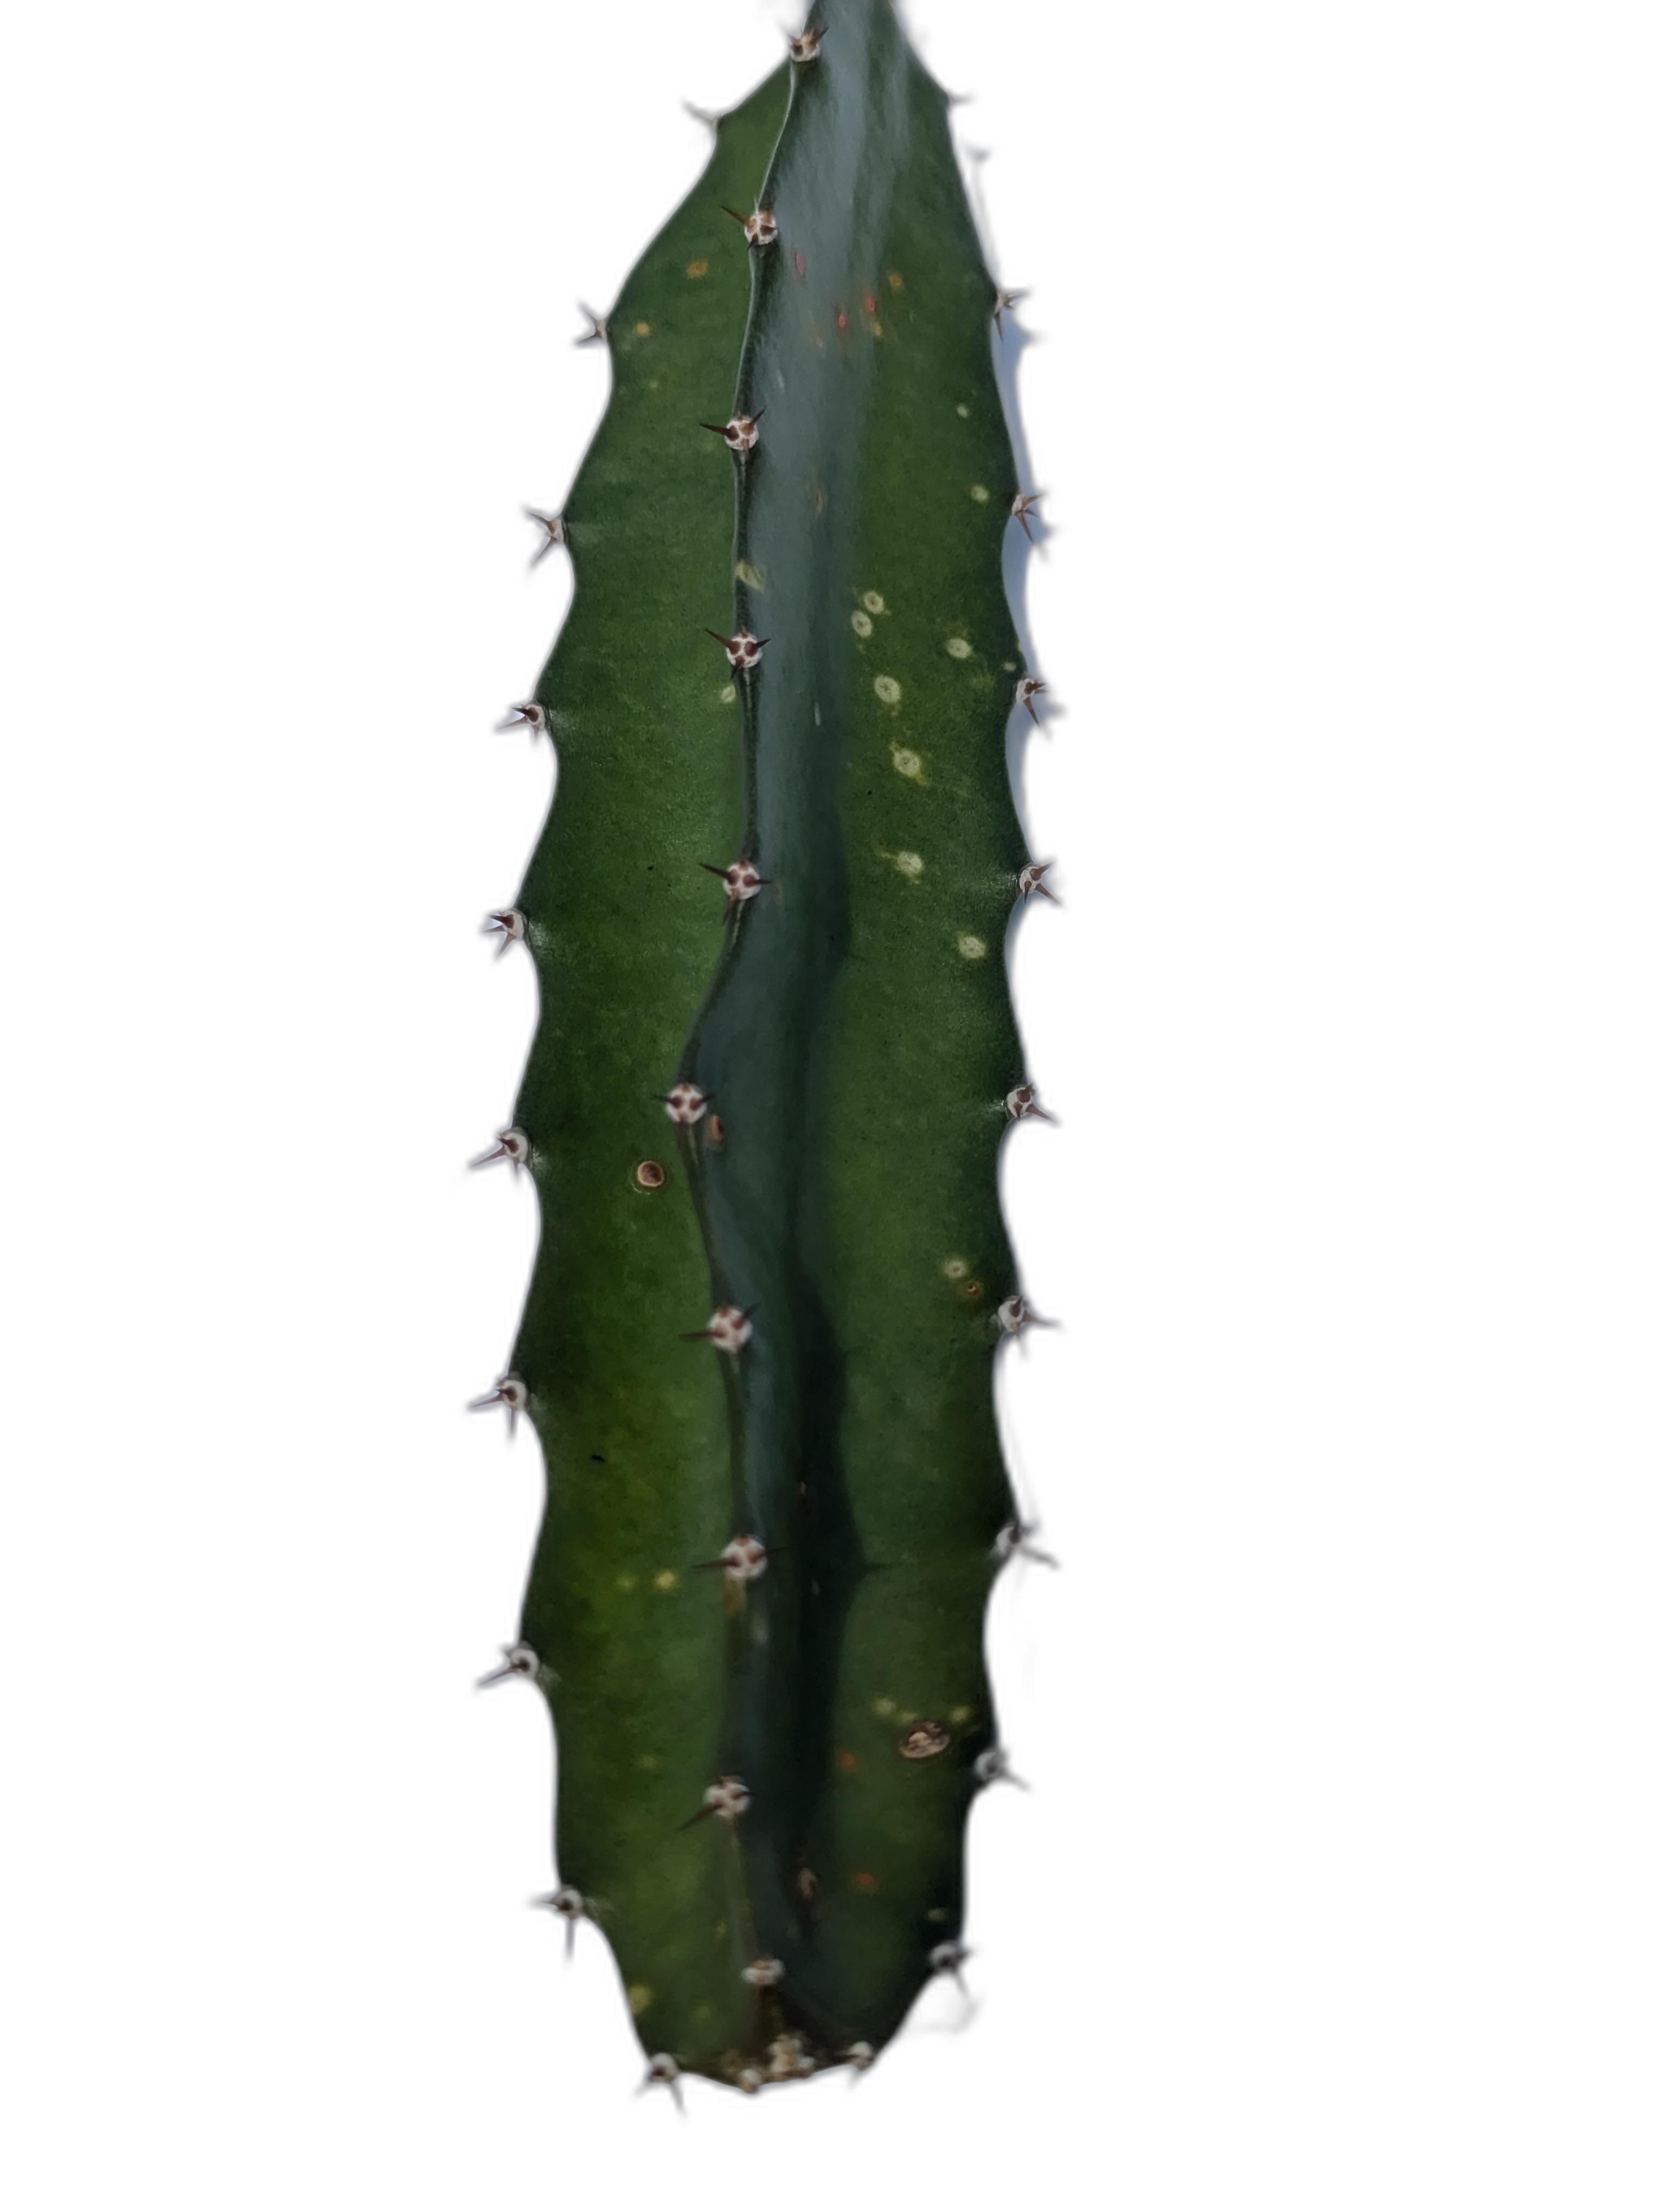
Label: Good leaf